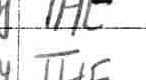
Label: the